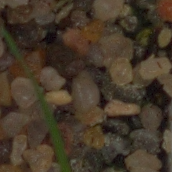
Label: loose_silkybent